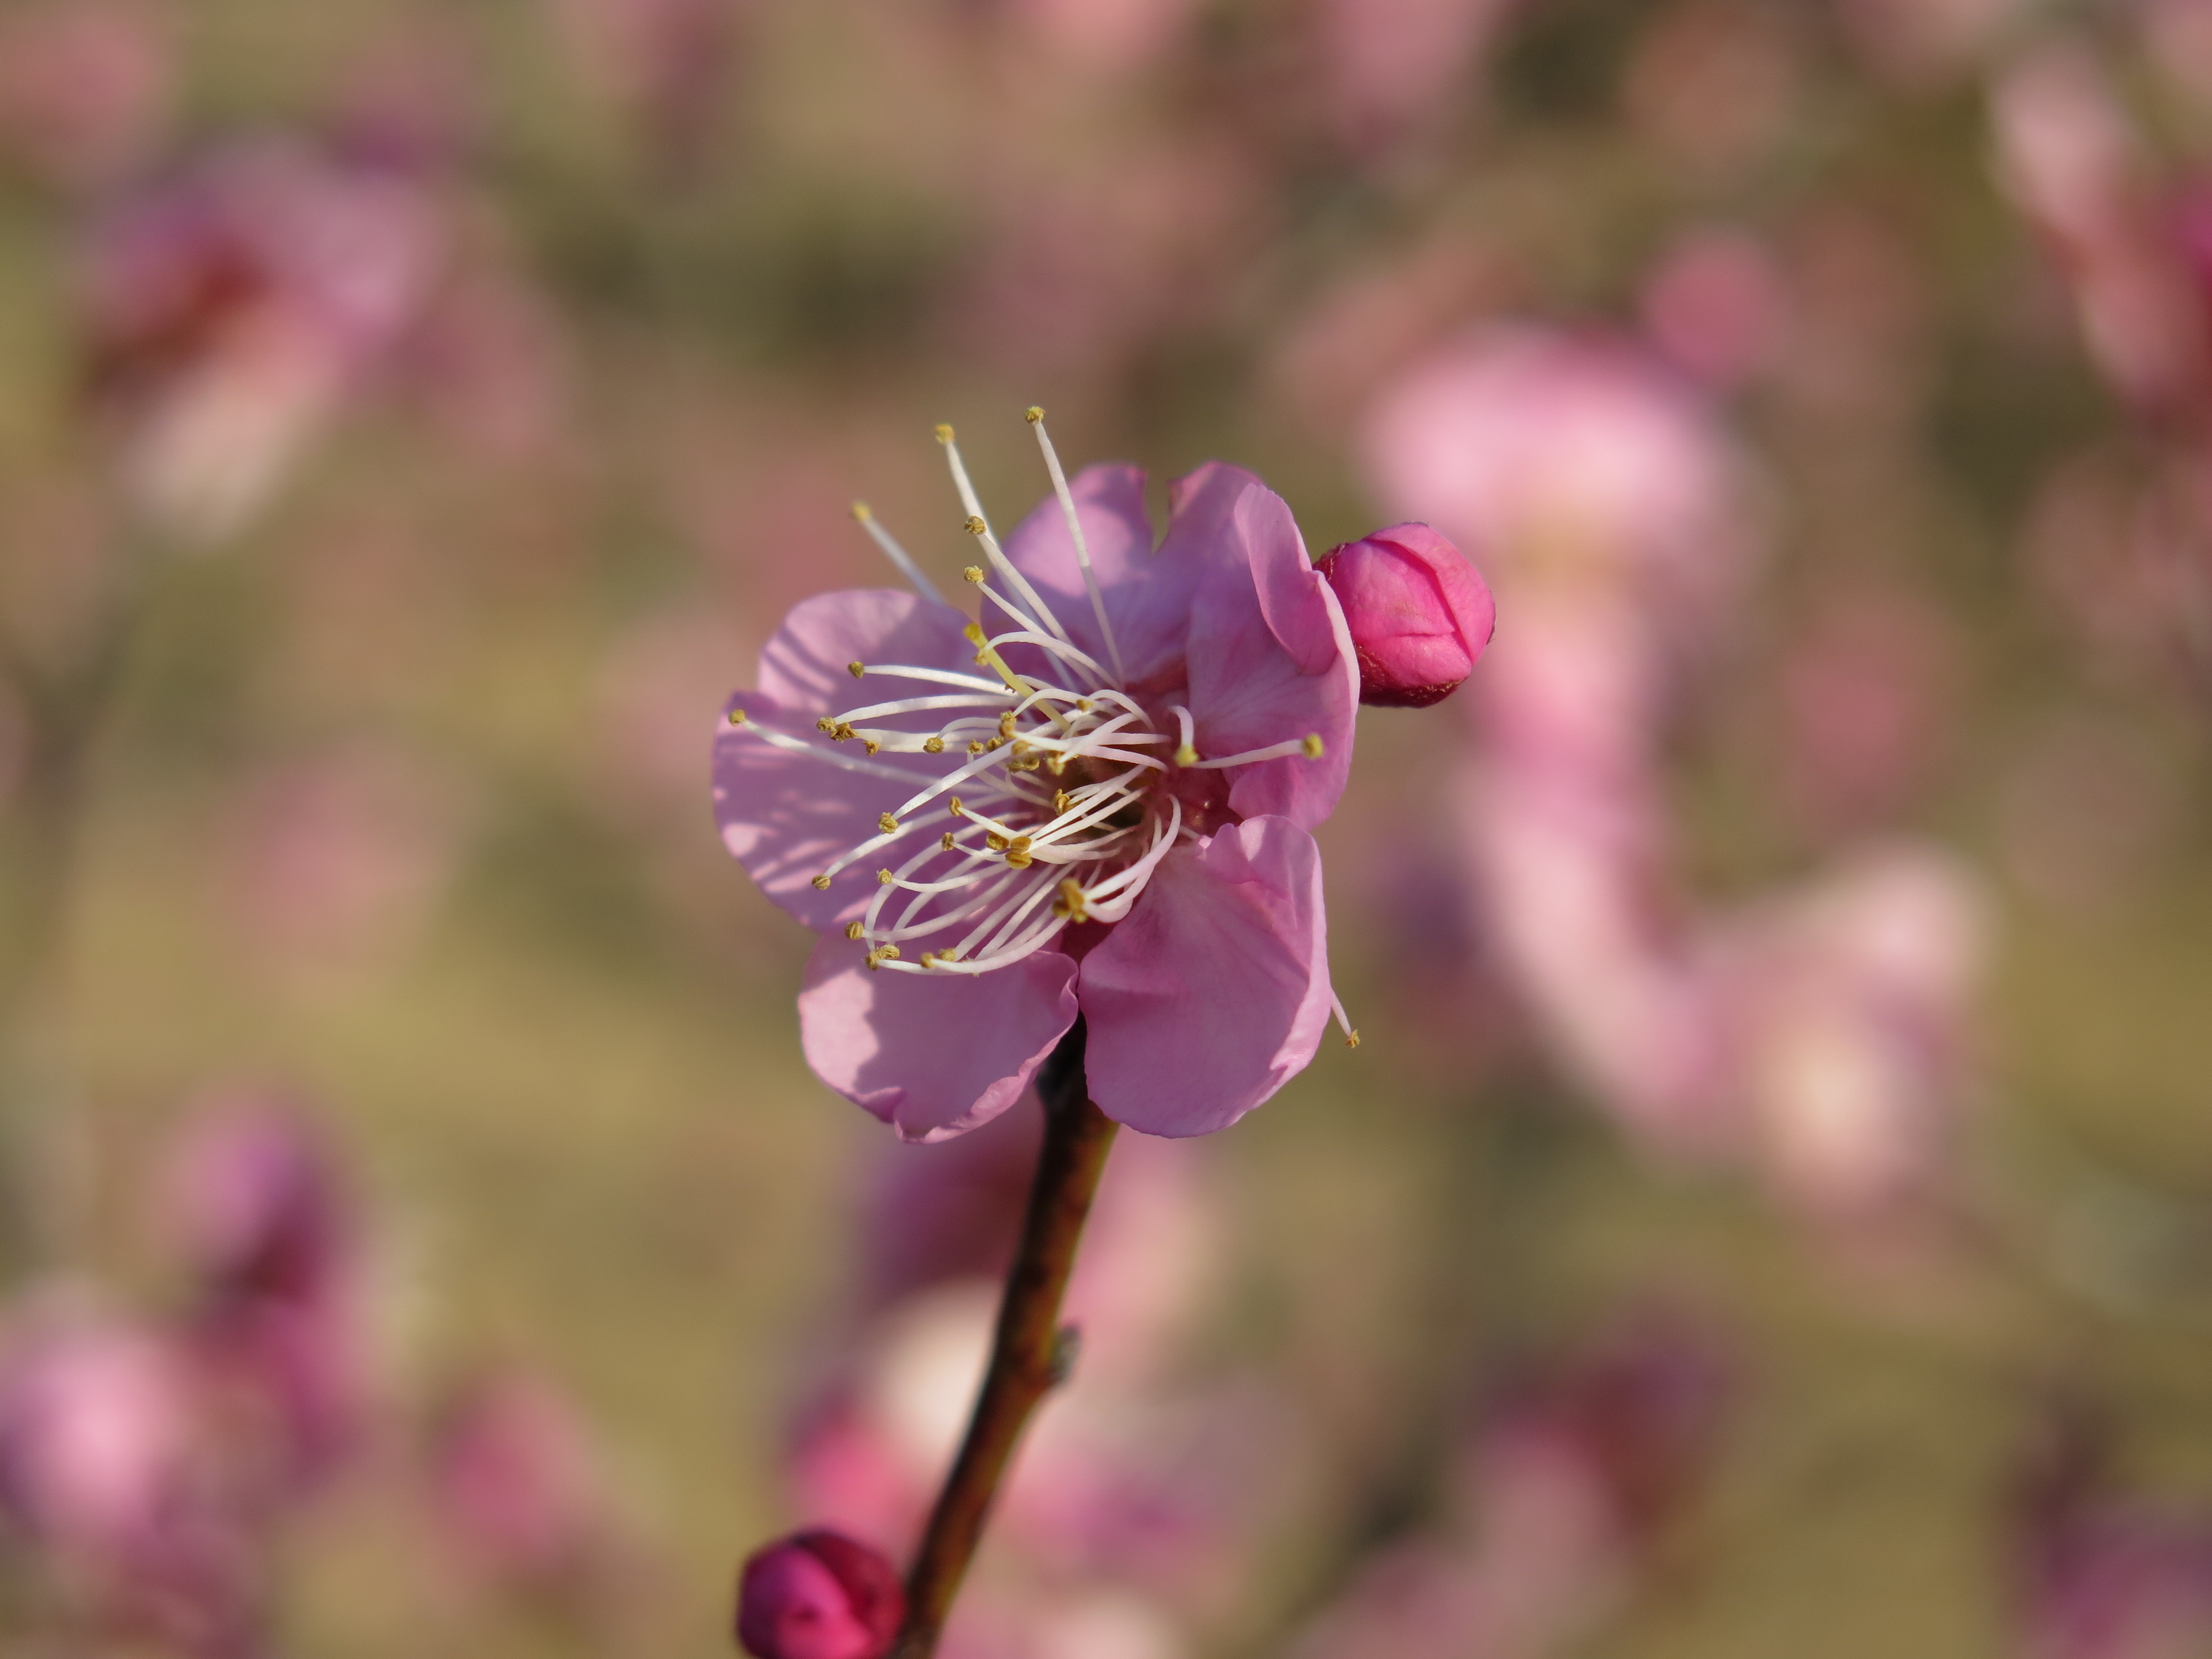
tree, nature, blossom, plant, meadow, flower, petal, produce, botany, pink, flora, wildflower, close up, plum, nectar, macro photography, plum blossom, flowering plant, daisy family, land plant, garden cosmos